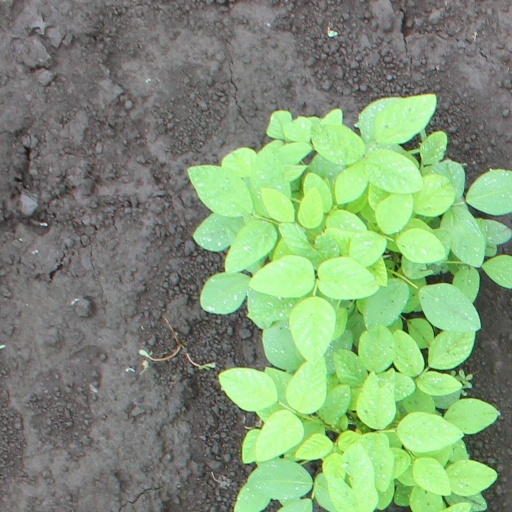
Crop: soybean